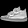
Label: Sneaker